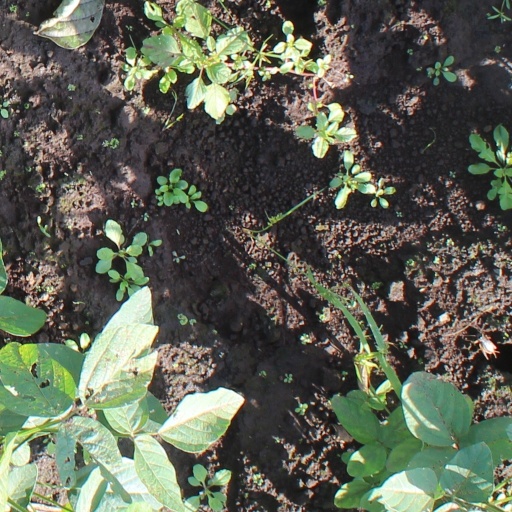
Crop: soybean